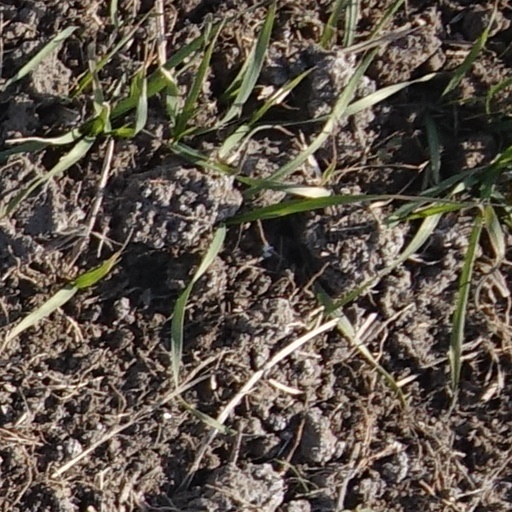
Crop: wheat